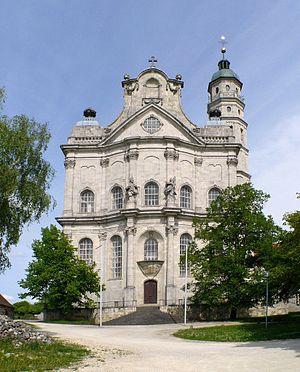
L'abbaye de Neresheim, vouée à saint Ulric et à sainte Afre, est une abbaye bénédictine appartenant à la congrégation de Beuron, au sein de la confédération bénédictine. Elle se trouve à Neresheim dans le Bade-Wurtemberg.